History of Beijing

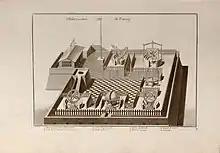
Beijing's Ancient Observatory, established in 1442, as depicted by Jean Baptiste Bourguignon d'Anville in 1737. In the Qing dynasty, Jesuit directors of the observatory, Johann Adam Schall von Bell and Ferdinand Verbiest, built many of the instruments.

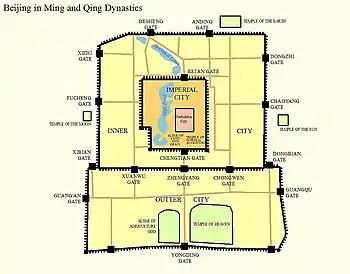
Map of Beijing in Qing Dynasty

In 1153 the Jin emperor Wanyan Liang moved his capital from Shangjing to Yanjing and the city was renamed Zhongdu (中都) or the "Central Capital". For the first time in its history, the city of Beijing became a political capital of a major dynasty.